Jumeau

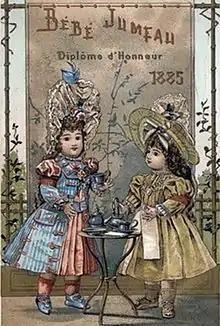
Jumeau advertising from 1885

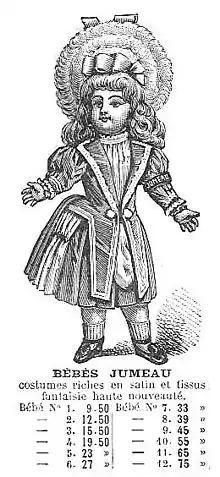
Catalogue engraving of a Jumeau doll from ca 1880

Jumeau was a French company, founded in the early 1840s, which designed and manufactured high quality bisque dolls.